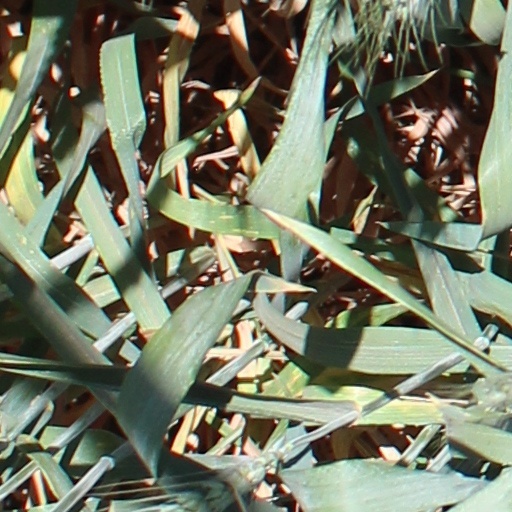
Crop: wheat